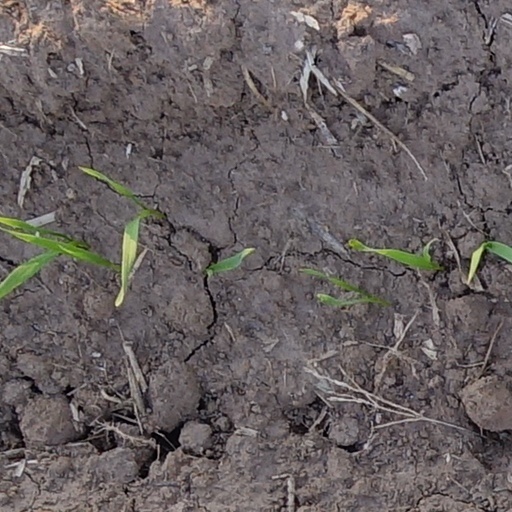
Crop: wheat